Plandemic

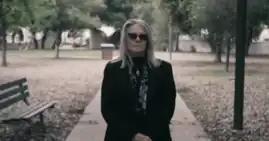

Scientists, medical doctors, and public health experts condemned "Plandemic: The Hidden Agenda Behind Covid-19" for promoting misinformation and NBC News called it "a hodgepodge of conspiracy theories". Governmental organizations, including the Indonesian COVID-19 Task Force, also labeled the video as a hoax, describing it as brainwashing and a red herring to divert the public's attention from real issues. Experts like specialist disinformation reporter Marianna Spring and disinformation researcher Erin Gallagher said the video's professionally crafted atmosphere, cinematography, and ominously dramatic score made the stated claims sound true; according to Spring; "That makes them as dangerous—if not more so—than advice with a mix of truth and misleading medical myths".